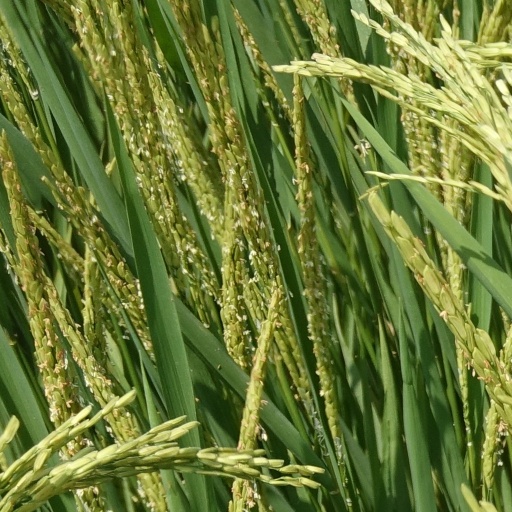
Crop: rice